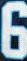
Number: 6